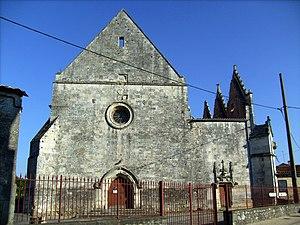
Abbaye des Augustins à Saint-Savinien
Les églises de la Charente-Maritime présentent une grande diversité, d'une commune à une autre, et se distinguent par des styles et des périodes de construction différentes. De nombreux édifices témoignent cependant de l'épanouissement, aux XIᵉ et XIIᵉ siècles d'une forme d'art roman spécifique, appelée art roman saintongeais, caractérisée par une simplicité des formes et un décor sculpté, souvent très riche.
L'abbaye des Augustins de Saint-Savinien était un monastère situé sur le territoire de la commune de Saint-Savinien, en Saintonge, dans le département français de la Charente-Maritime et la région Nouvelle-Aquitaine.
Saint-Savinien, est une commune du sud-ouest de la France située dans le département de la Charente-Maritime. Ses habitants sont appelés les Savinois.